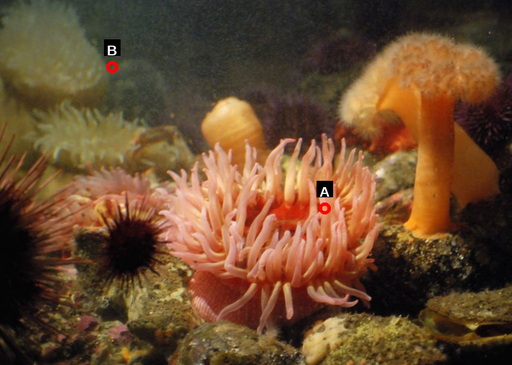
Question: Two points are circled on the image, labeled by A and B beside each circle. Which point is closer to the camera?
Select from the following choices.
(A) A is closer
(B) B is closer
Answer: A